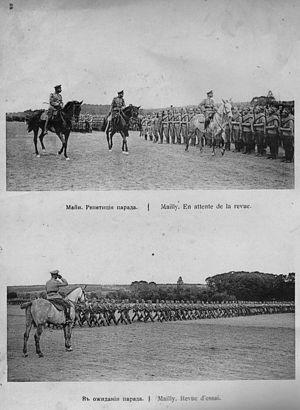
Le Camp de Mailly est situé à l'est la commune de Mailly-le-Camp, sur les départements de l'Aube et de la Marne.